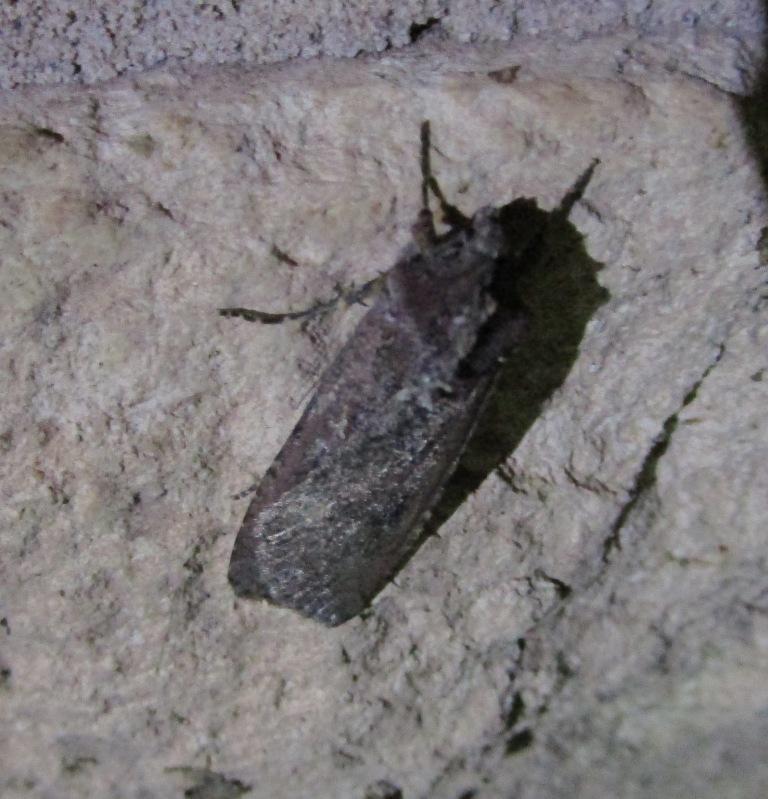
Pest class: cutworms